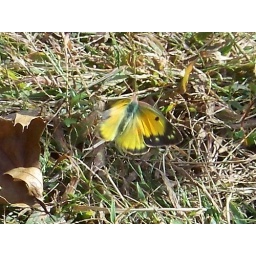
Cloudy Sulphur butterfly female by Jesse Casbon